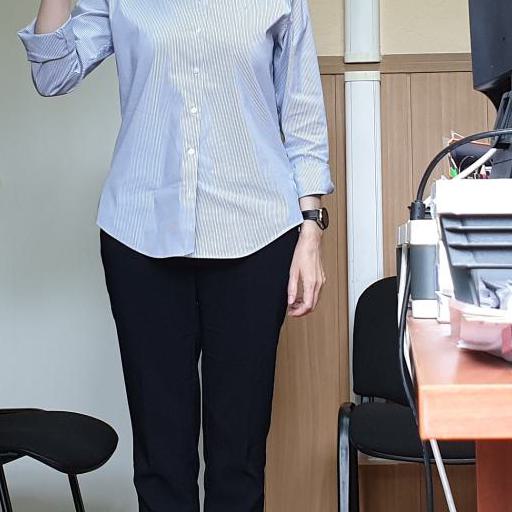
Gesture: no_gesture